Grenchenberg Tunnel

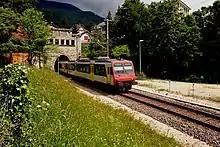
RBDe 560 (Domino) entering the Tunnel at Grenchen

France having lost Alsace in 1871, international trains connecting France to Switzerland and Italy then took the Belfort-Berne axis, passing through Porrentruy, Delémont and Moutier. This tunnel should make it easier for them to reach the Swiss plateau. The French government contributed 10 million Swiss francs at the total cost of 26 million Swiss francs.